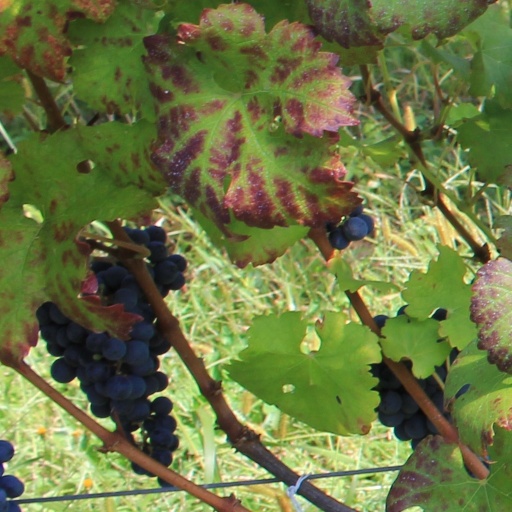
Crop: grape